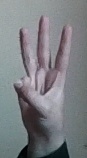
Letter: thaa